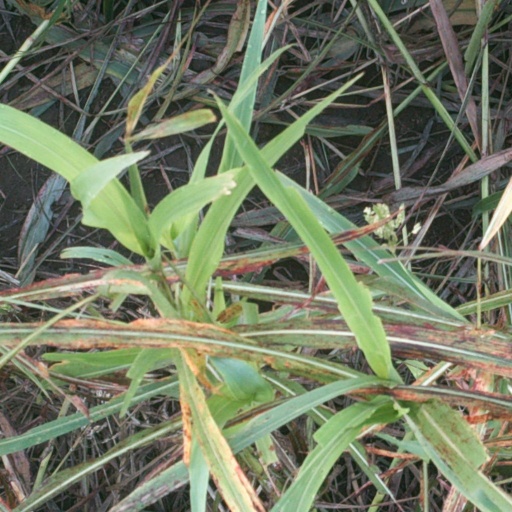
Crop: sorghum